Emilio Carelli

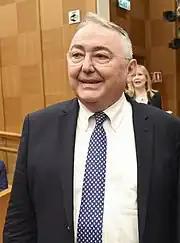
Emilio Carelli in 2018

In 1989, with Tullio Camiglieri, he was the creator and curator of "80s no longer 80s", a program on Italia 1 dedicated to the events and to the most important people of culture and politics during the 1980s. In 1990 he created the program "Miti" for Italia 1, focusing on the myths and fashions of young people from the 1950s to the 1980s. In January 1989 he became deputy editor of the "Videonews" magazine. In 1991 Carelli became deputy editor of the journalistic office of Studio Aperto, Italia 1 news programme, and in January 1992 he took part in the foundation of TG5 as deputy director and host. On 1 November 2000 he left TG5 to become deputy director of TGCOM, while the director was Enrico Mentana.